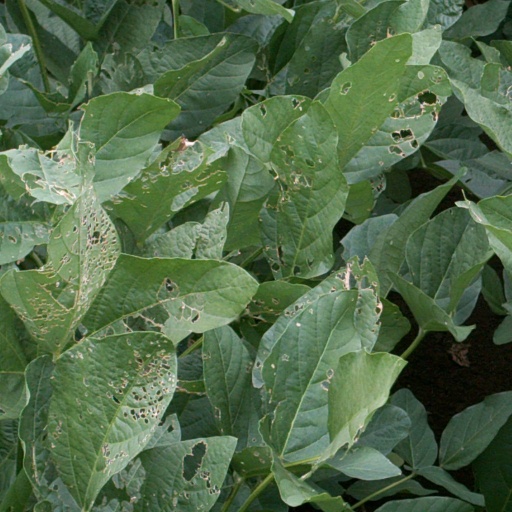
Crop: soybean